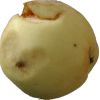
Label: Apple hit 1